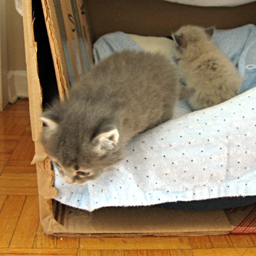
person leaves the nest for the first time